Isa of Ghendargen

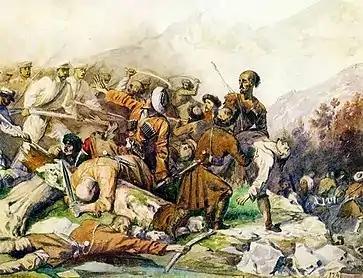
Battle of the River Valerik by Mikhail Lermontov

In May 1840, detachments of Isa and defeated Russian troops near the village of Achkhoy-Martan, and a month later attacked the Russian fortress of Nazran. General Galafeev's expedition into western Chechnya, commanded by 4,000 infantrymen and 1,500 Cossacks, was the answer. Isa and others ambushed the troops on the Valerik River. The battle took place on 11 July 1840. Both sides suffered significant losses.